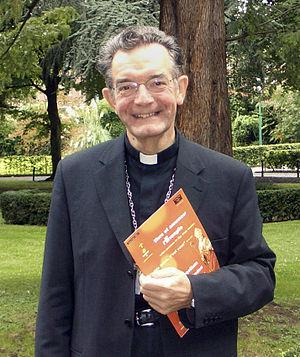
Aloys Jousten né le 2 novembre 1937 à Saint-Vith est un prêtre catholique germanophone du diocèse de Liège. Il fut évêque de Liège de 2001 à 2013.
Les dates de prise de fonction et de mort des évêques de Tongres sont incomplètes et parfois erronées. Le premier évêque sur lequel il existe des documents est Domition d'Huy. Les évêques antérieurs au IVᵉ siècle sont légendaires, car l'évêché a été créé au début des années 400.